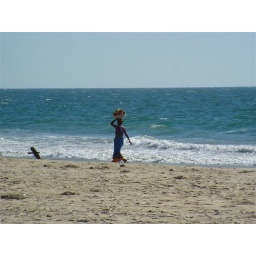
Lady selling fresh fruit on the beach in Goa, India